Pursuit predation

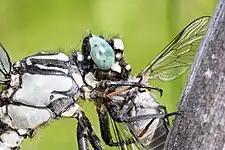
Dragonfly with prey

Dragonflies are skilled aerial pursuers; they have a 97% success rate for prey capture. This success rate is a consequence of the "decision" on which prey to pursue, based on initial conditions. Observations of several species of perching dragonflies show more pursuit initiations at larger starting distances for larger size prey species than for much smaller prey. Further evidence points to a potential bias towards larger prey, due to more substantial metabolic rewards. This bias is in spite of the fact that larger prey are typically faster and choosing them results in less successful pursuits. Dragonflies high success rate for prey capture may also be due to their interception foraging method. Unlike classical pursuit, in which the predator aims for the current position of their prey, dragonflies predict the prey's direction of motion, as in parallel navigation. Perching dragonflies (Libellulidae family), have been observed "staking out" high density prey spots prior to pursuit. There are no noticeable distinctions in prey capture efficiency between males and females. Further, percher dragonflies are bound by their visual range. They are more likely to engage in pursuit when prey come within a subtended angle of around 1-2 degrees. Angles greater than this are outside of a dragonflies visual range.